Malaguti Madison

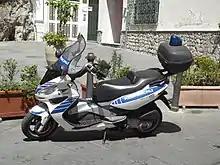
Madison S200

In May 2002 an aesthetic facelift made its début that updates the lights and the front shield and the range changes nomenclature by introducing a distinctive letter in front of the engine volume: R125, T150, R180, the new S200 destined to replace the old 250 and the top. K400 range (name that had already been adopted at the debut of this model). The 200 engine is of Piaggio origin. The other engines are updated to the Euro 2 standard.